RIM-174 Standard ERAM

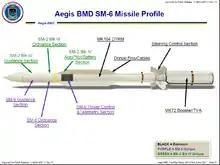
SM-6 Missile profile

The Standard ERAM is a two-stage missile with a booster stage and a second stage. It is similar in appearance to the RIM-156A Standard missile. The radar seeker is an enlarged version adapted from the AIM-120C AMRAAM seeker ( versus ). The missile may be employed in a number of modes: inertially guided to target with terminal acquisition using active radar seeker, semi‑active radar homing all the way, or an over-the-horizon shot with Cooperative Engagement Capability (CEC). The missile is also capable of terminal ballistic missile defense as a supplement to the Standard Missile 3 (RIM-161).